Yurii Egorov

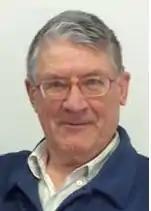
Егоров Юрий Владимирович

In 1960 he completed his undergraduate studies at the Mechanics and Mathematics Faculty of Moscow State University (MSU). In 1963 from MSU he received his Ph.D. with the thesis ""Некоторые задачи теории оптимального управления в бесконечномерных пространствах"" ("Some Problems of Optimal Control Theory in Infinite-Dimensional Spaces"). In 1970 from MSU he received his Russian doctorate of sciences (Doctor Nauk) with thesis: ""О локальных свойствах псевдодифференциальных операторов главного типа"" ("Local Properties of Pseudodifferential Operators of Principal Type"). He was employed at MSU from 1961 to 1992, and he was a full professor in the Department of Differential Equations of the Mechanics and Mathematics Faculty there from 1973 to 1992. Since 1992 he has been a professor of mathematics at Paul Sabatier University (Toulouse III).